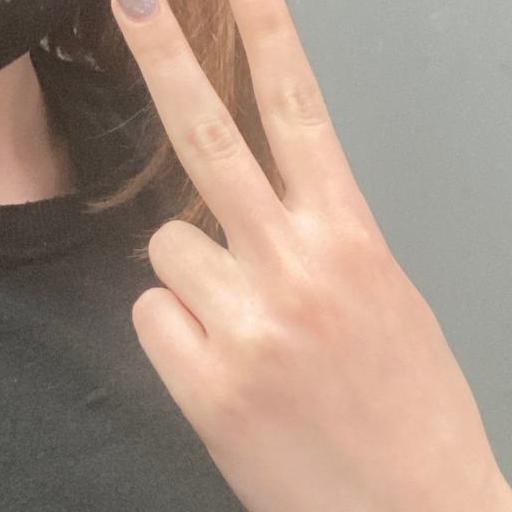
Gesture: peace_inverted